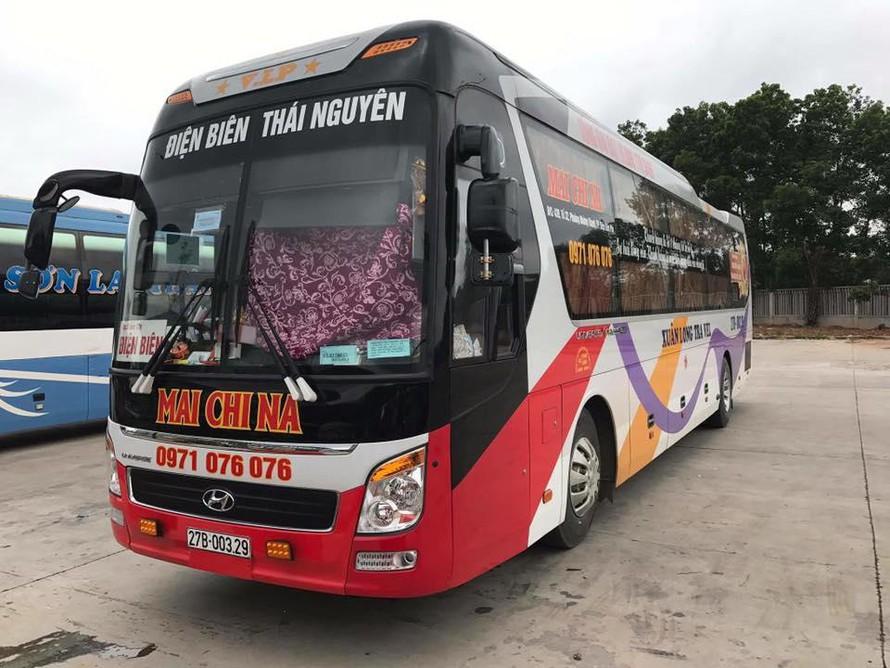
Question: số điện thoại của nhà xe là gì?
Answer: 0971076076